Grupera

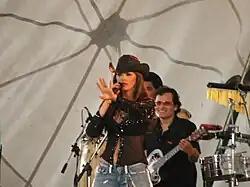
Ana Bárbara singing in concert

Grupera (also known as Grupero or Onda Grupera) is a subgenre of regional Mexican music. It reached the height of its popularity in the 1990s, especially in rural areas. Grupera music traces its roots to the rock groups of the 1960s, yet has evolved significantly over time. Typically performed by ensembles of four or more musicians, the genre prominently features electric guitars, electronic keyboards, and drums. The popularity of grupera music surged notably during the 1980s, propelling it into commercial viability and establishing its place within the Latin music landscape. Today, the genre is widely acknowledged and celebrated in prestigious Latin music awards ceremonies such as Lo Nuestro Awards and the Latin Grammy Awards, reflecting its enduring influence and cultural significance across Latin America and beyond. Grupera music is a distinct Mexican musical genre that blends traditional ranchera melodies with influences from norteño and other regional styles like corridos, cumbias, charangas, ballads, boleros and huapangos.